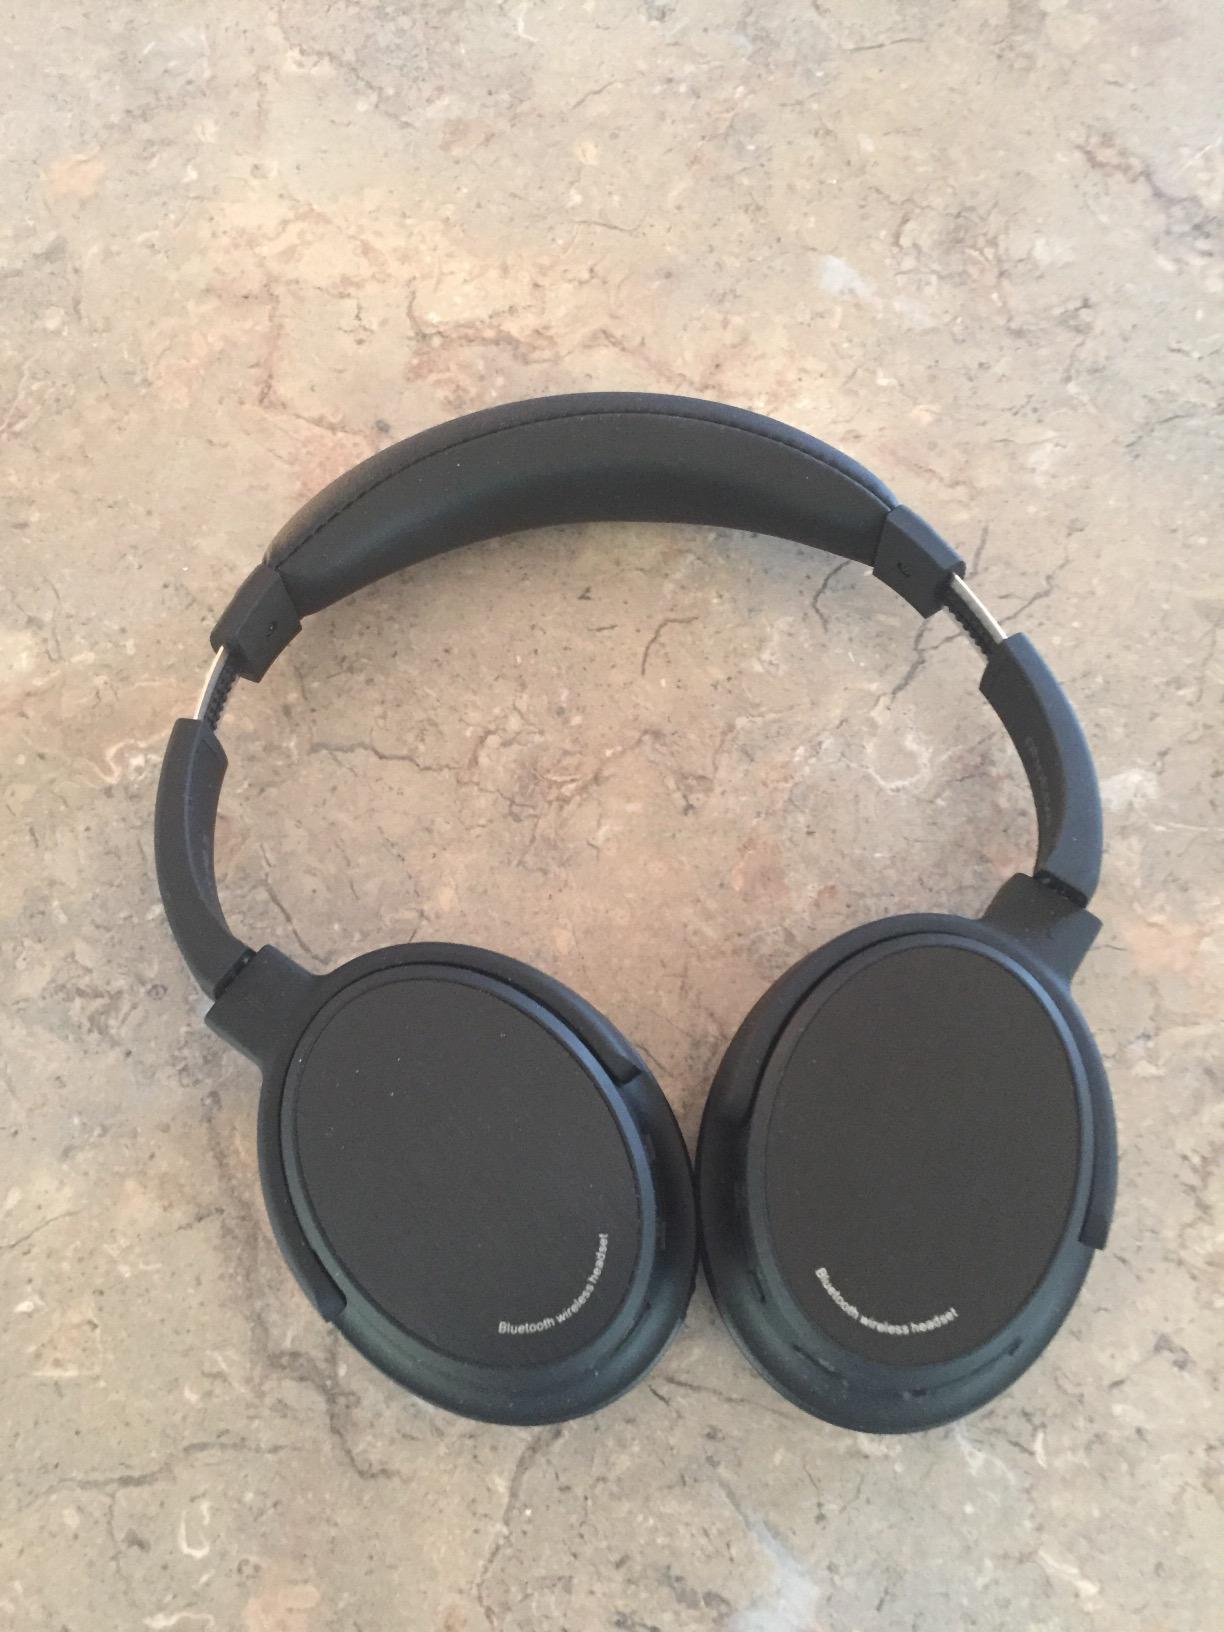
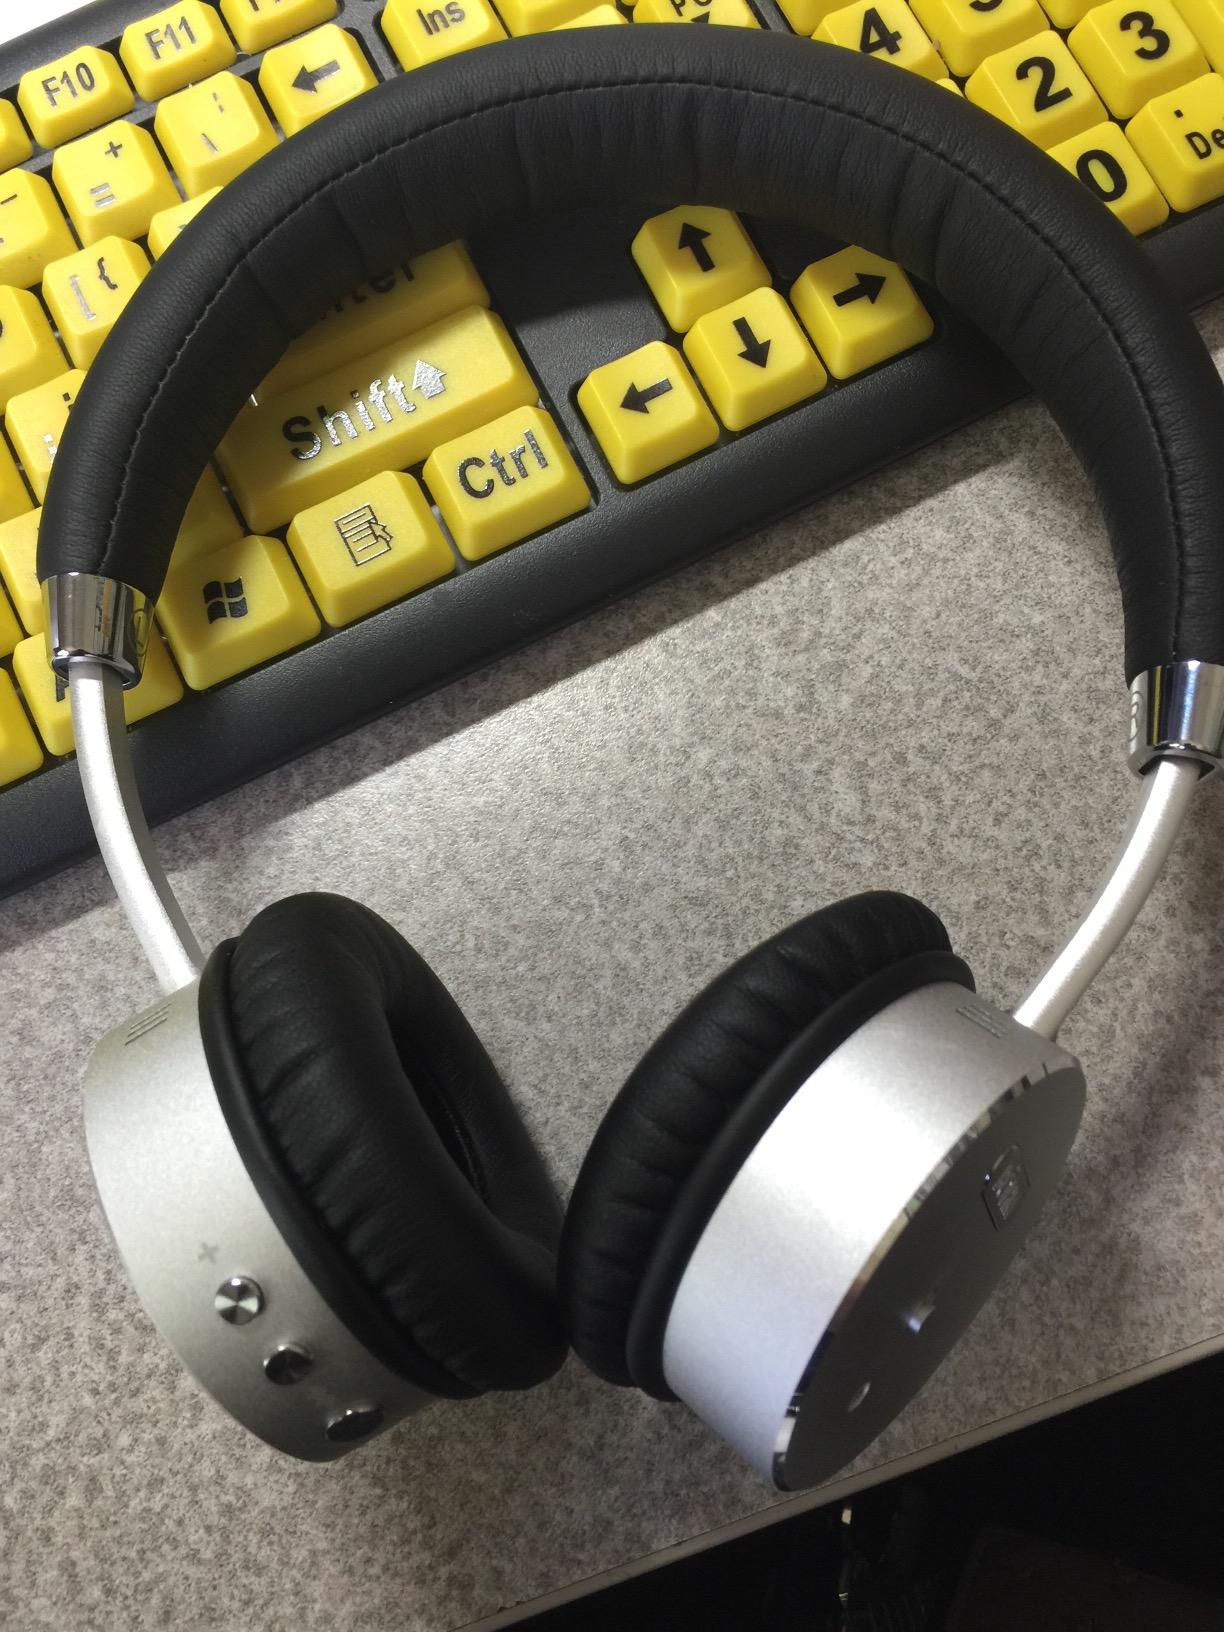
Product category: headphones
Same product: no